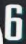
Number: 6